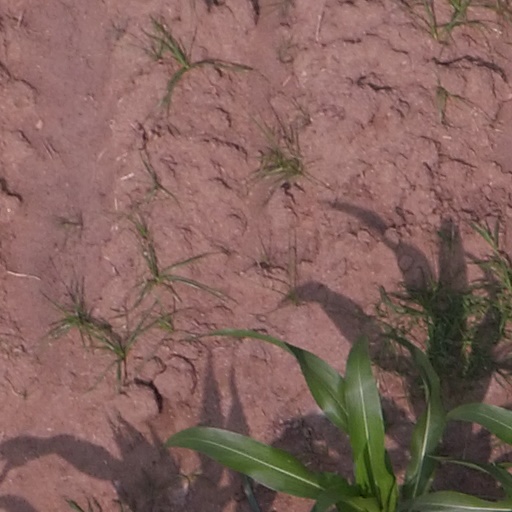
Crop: maize; corn